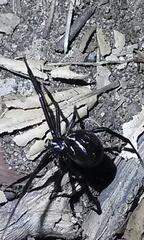
Species: Lactrodectus_hesperus